Sulgrave Club

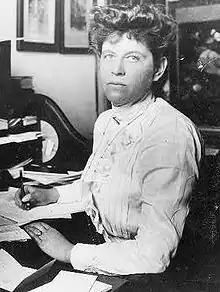
Mabel Thorp Boardman played a large role in founding the Sulgrave Club.

The Wadsworths used their home for two more years until 1920, when they abandoned it. The building sat vacant for the next twelve years. In 1932 during the Great Depression a group of 20 local women, led by Mabel Thorp Boardman who lived across the street, purchased the property for $125,000 to serve as headquarters of their new private social club. Boardman did not want to see the house further deteriorate and it would most likely have been turned into a Masonic lodge. To honor the bicentennial of President George Washington's birth, the women called their new organization the Sulgrave Club, named after Washington's ancestral English home, Sulgrave Manor.